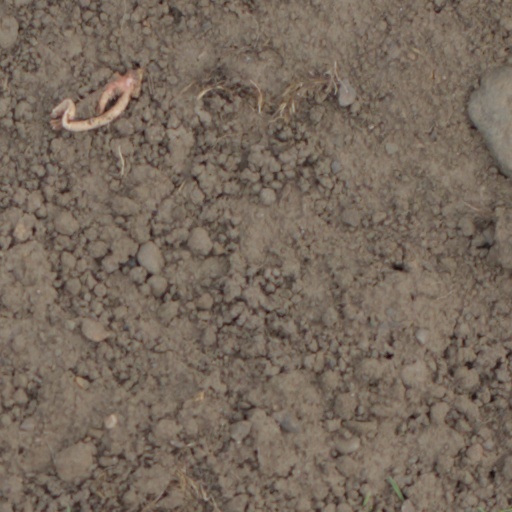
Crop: wheat